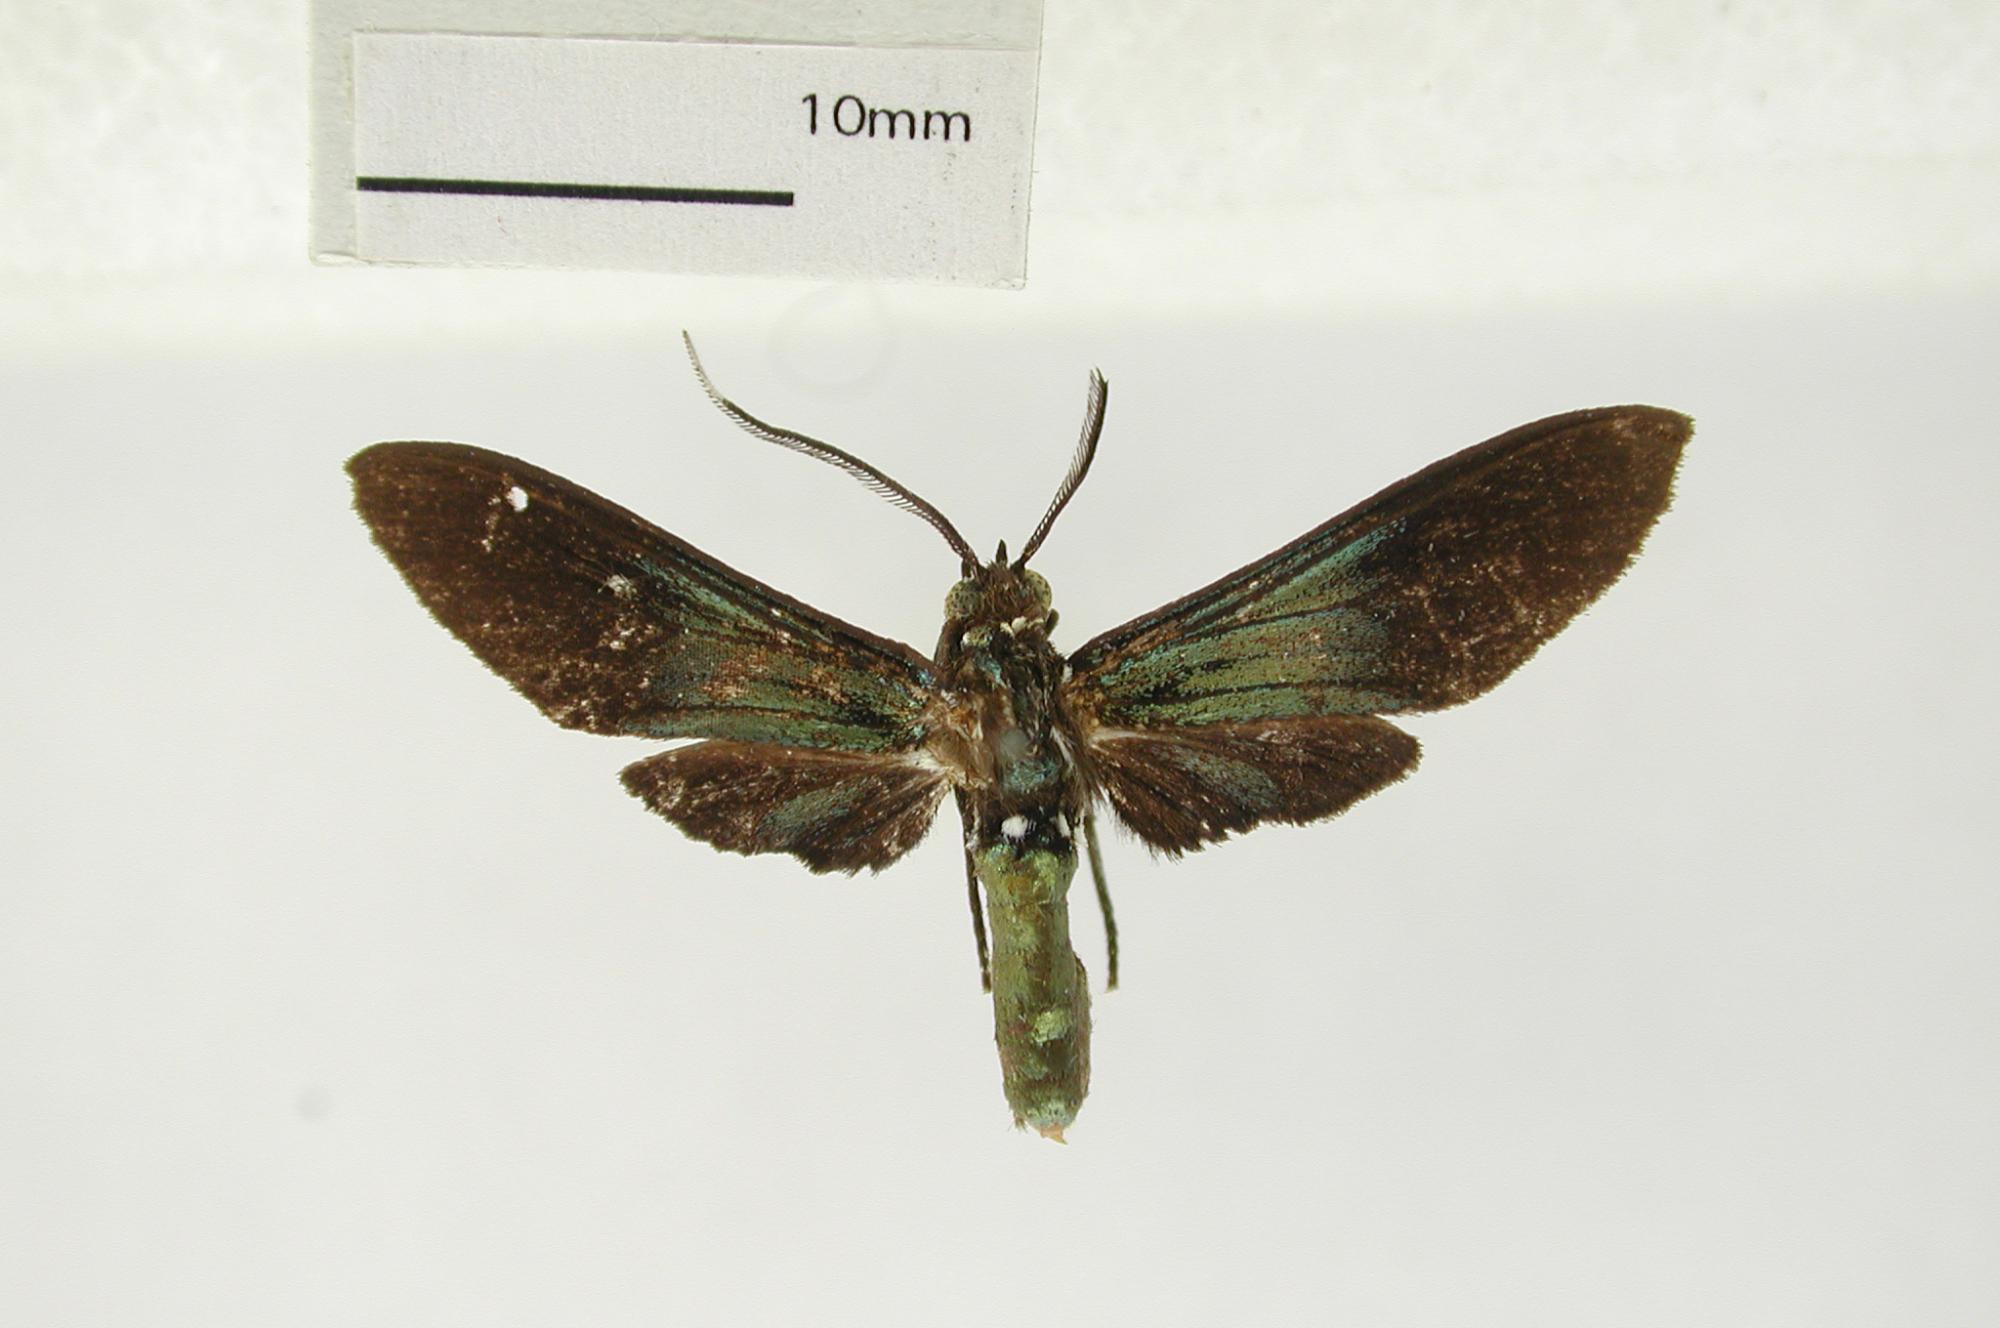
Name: Calonotos chlorota
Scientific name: Calonotos chlorota Dognin, 1914
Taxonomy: Animalia, Arthropoda, Insecta, Lepidoptera, Arctiidae
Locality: Yuntas pres Cali, Colombia